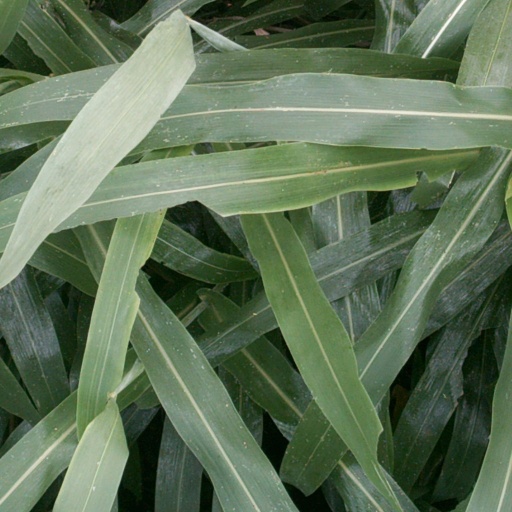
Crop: sorghum